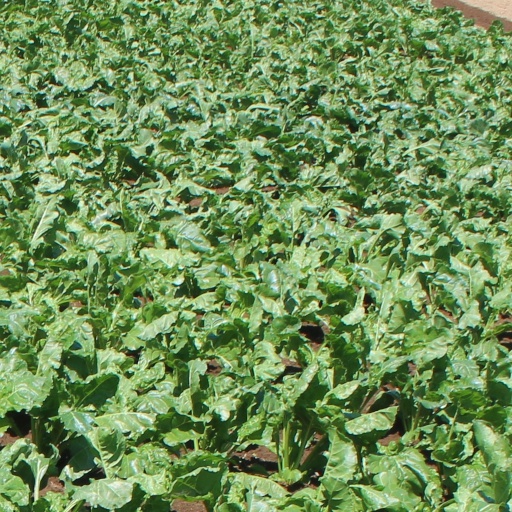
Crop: sugar beet